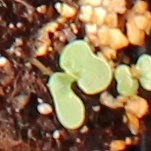
Label: Canola